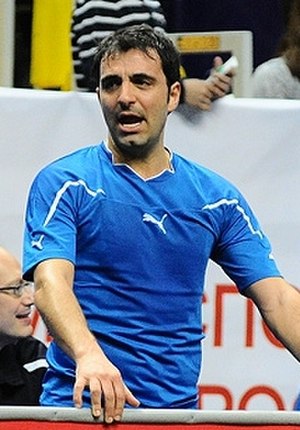
Fabio Pecchia
Fabio Pecchia er en italiensk fodboldspiller.